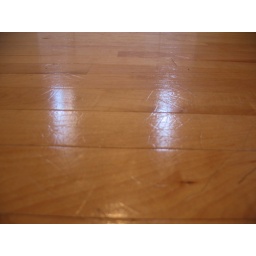
Scratches in floor from dog